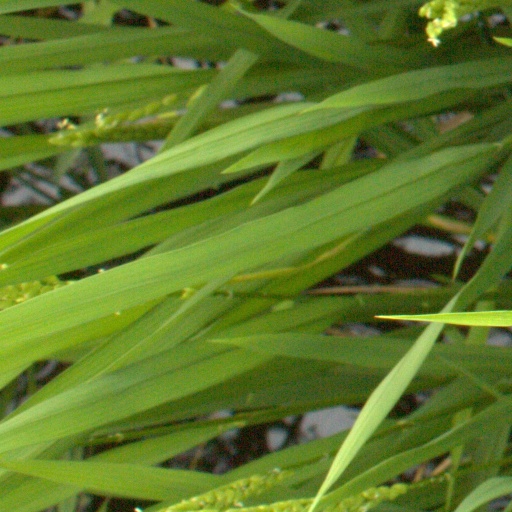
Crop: rice